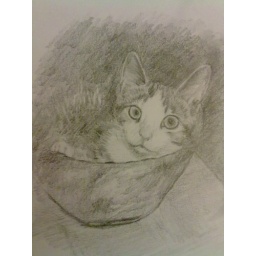
A pencil drawing of a cat in a glass bowl drawn from a photograph.